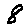
Label: 8